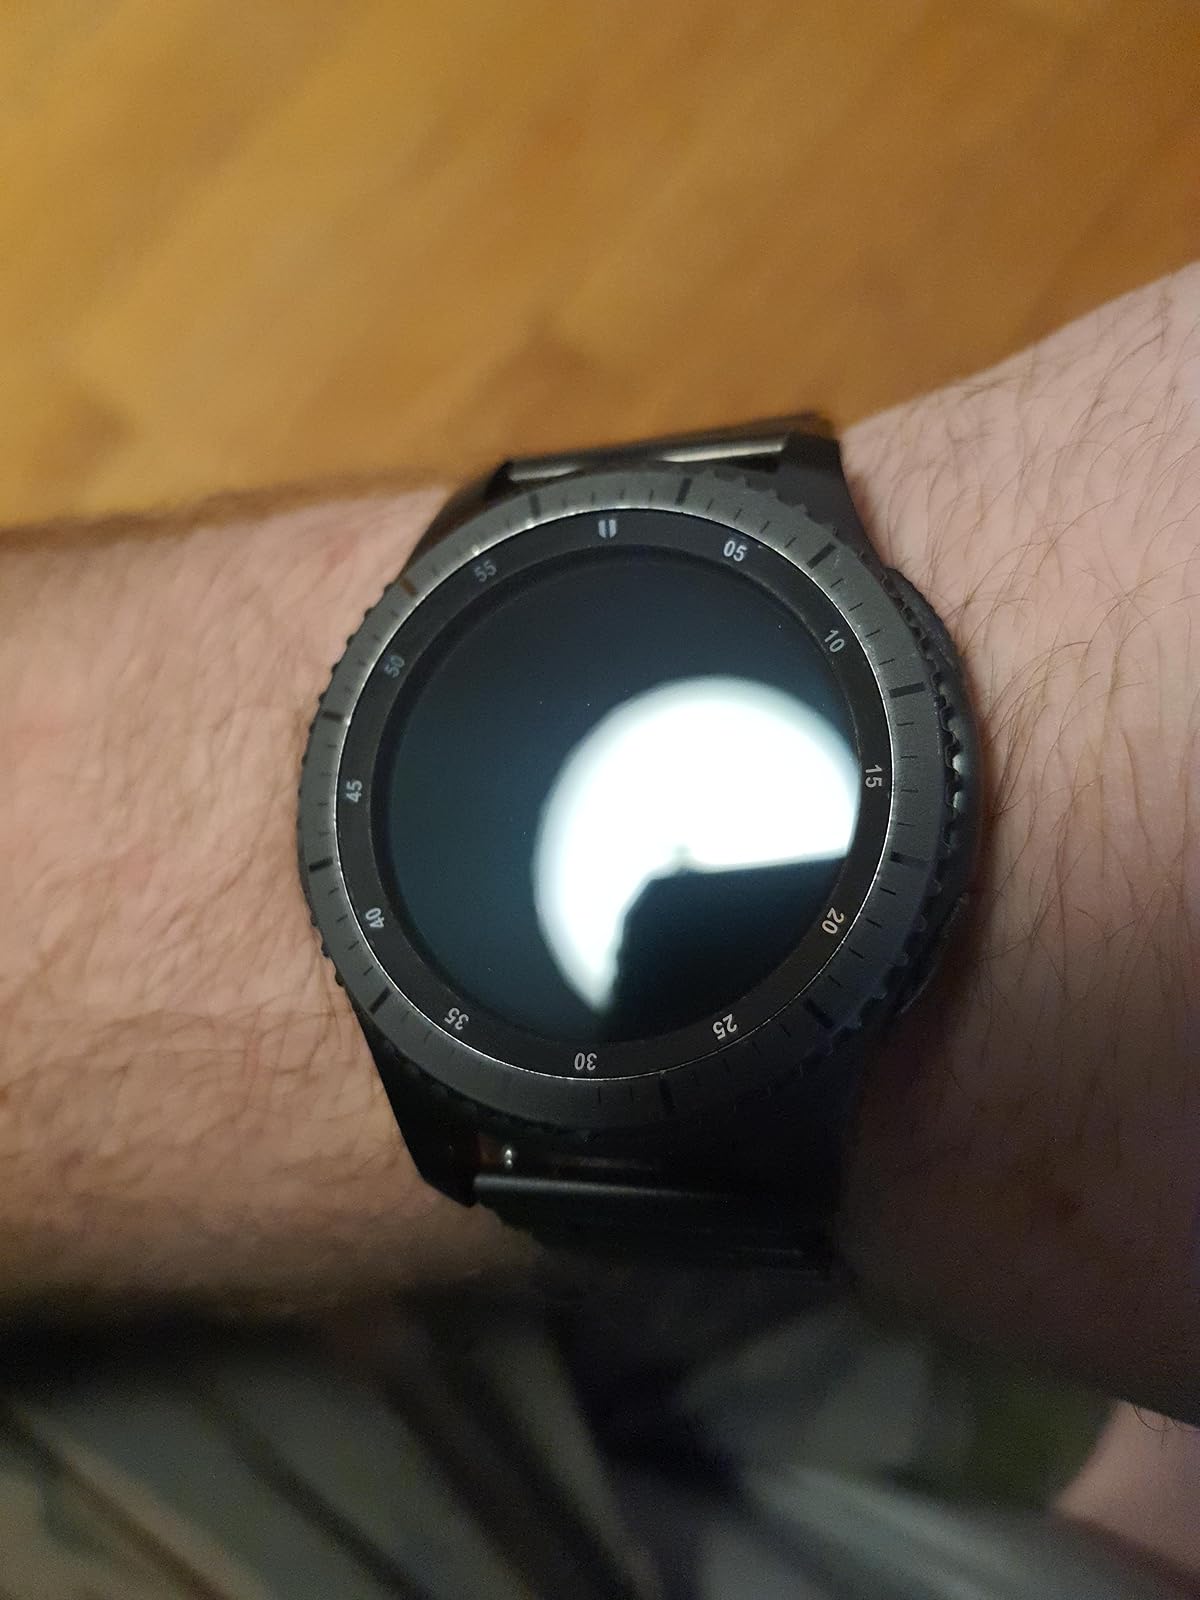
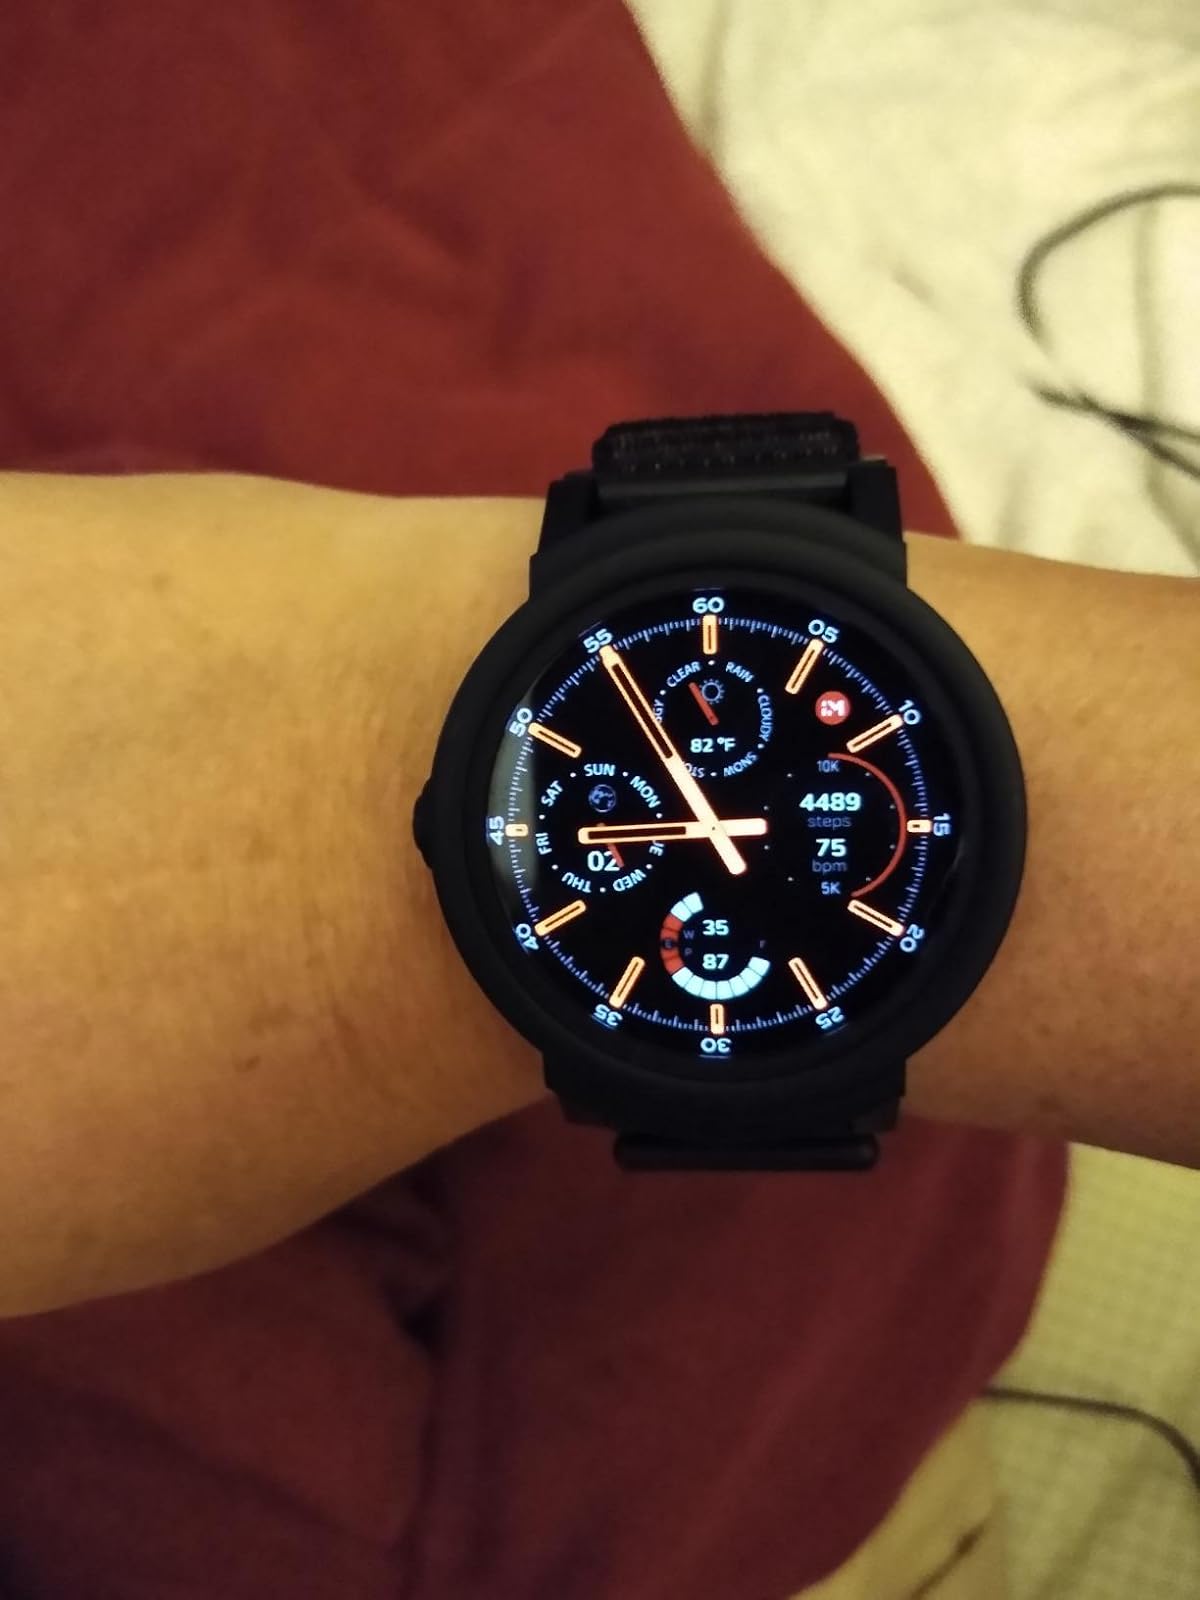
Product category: smartwatch
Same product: no